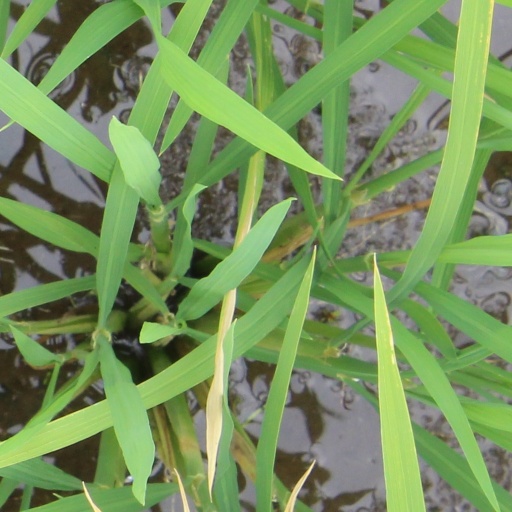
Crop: rice